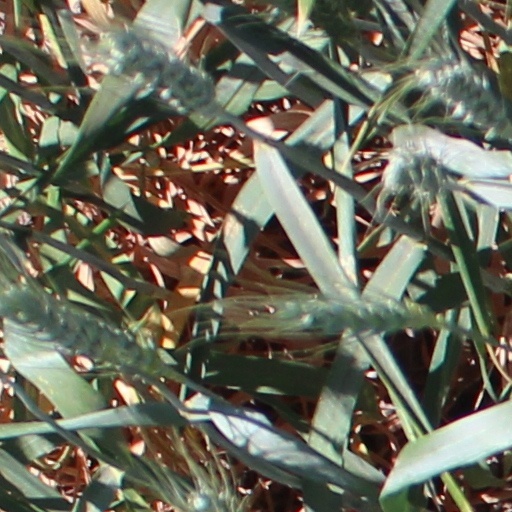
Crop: wheat